Gilles de Rais

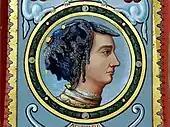
19th-century artist's impression of Jeanne des Armoises

In 1992, French poet Gilbert Prouteau published a book imagining a modern re-trial of Gilles de Rais, juxtaposition of narrative texts, excerpts from minutes, romanticized letters and a fictitious diary kept by Gilles de Rais, presented as an alchemical scholar, alcoholic and aesthete apologist for pedophilia. Prouteau then arranged several publicity events. In November 1992, he organized an unofficial mock trial of Gilles de Rais in the Clemenceau Hall, a hall set up to host commissions, colloquia and conferences at the Luxembourg Palace, to re-examine the source material and evidence available at the medieval trial. Prouteau led a team consisting of lawyers, writers, former French ministers, parliament members, a biologist and a medical doctor before Judge Henri Juramy, who found Gilles de Rais not guilty. Commenters noted several inaccuracies, as none of the participants sought professional advice from qualified medievalists.